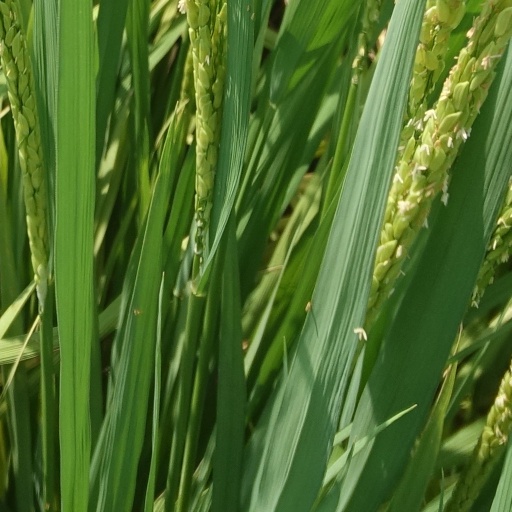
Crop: rice